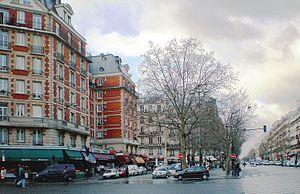
Place Maubert - Paris V
Les panneaux « Histoire de Paris » sont des panneaux d'information installés dans les rues de Paris devant certains des monuments parisiens.